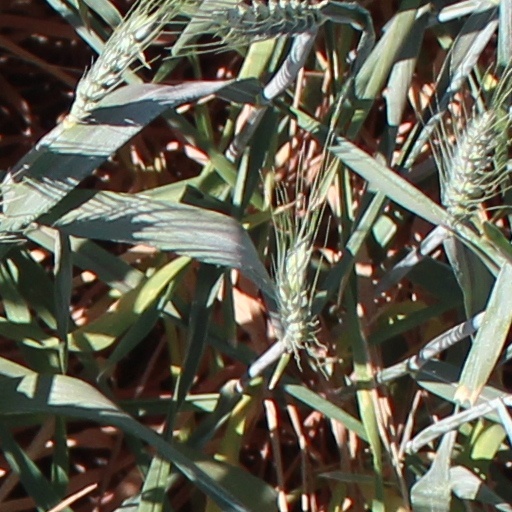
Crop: wheat